Raffles, the Amateur Cracksman (1925 film)

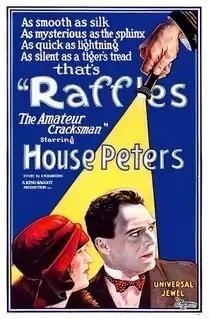
1925 theatrical poster

Raffles, the Amateur Cracksman (1925) is a feature length silent adventure crime drama/romance motion picture starring House Peters, Miss DuPont, Hedda Hopper, Fred Esmelton, and Walter Long.